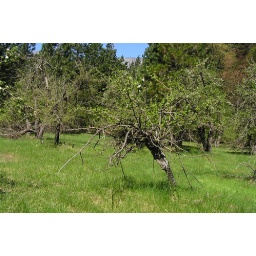
an apple tree bowed by age and weather, bent, stooped. but still growing green